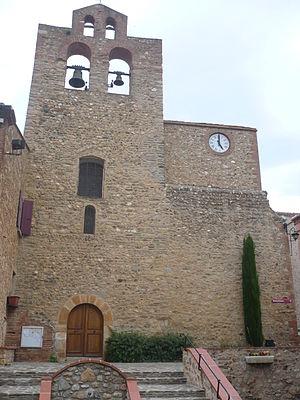
Église Saint-Thomas de Llupia
Llupia est une commune française située dans le département des Pyrénées-Orientales, en région Occitanie.
L'église Saint-Thomas est une église romane située à Llupia, dans le département français des Pyrénées-Orientales. Elle est l'église paroissiale de la commune.